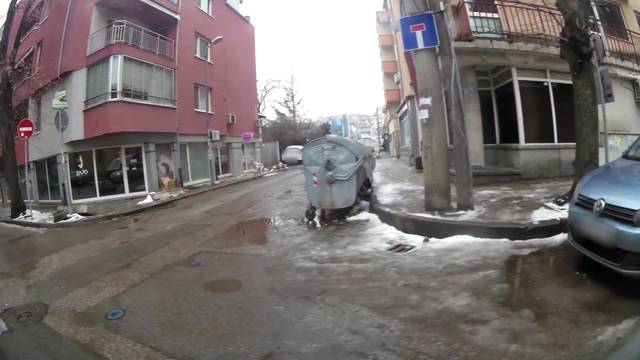
Region: Bulgaria
Coordinates: 42.68, 23.301